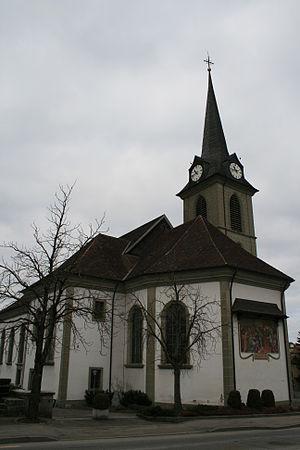
L'Eglise de Guin FR, Suisse Alemannisch: D röm.-kath. Chilcha vo Düdinge FR, Schwiiz
Guin est une localité et une commune suisse du canton de Fribourg, située dans le district de la Singine.